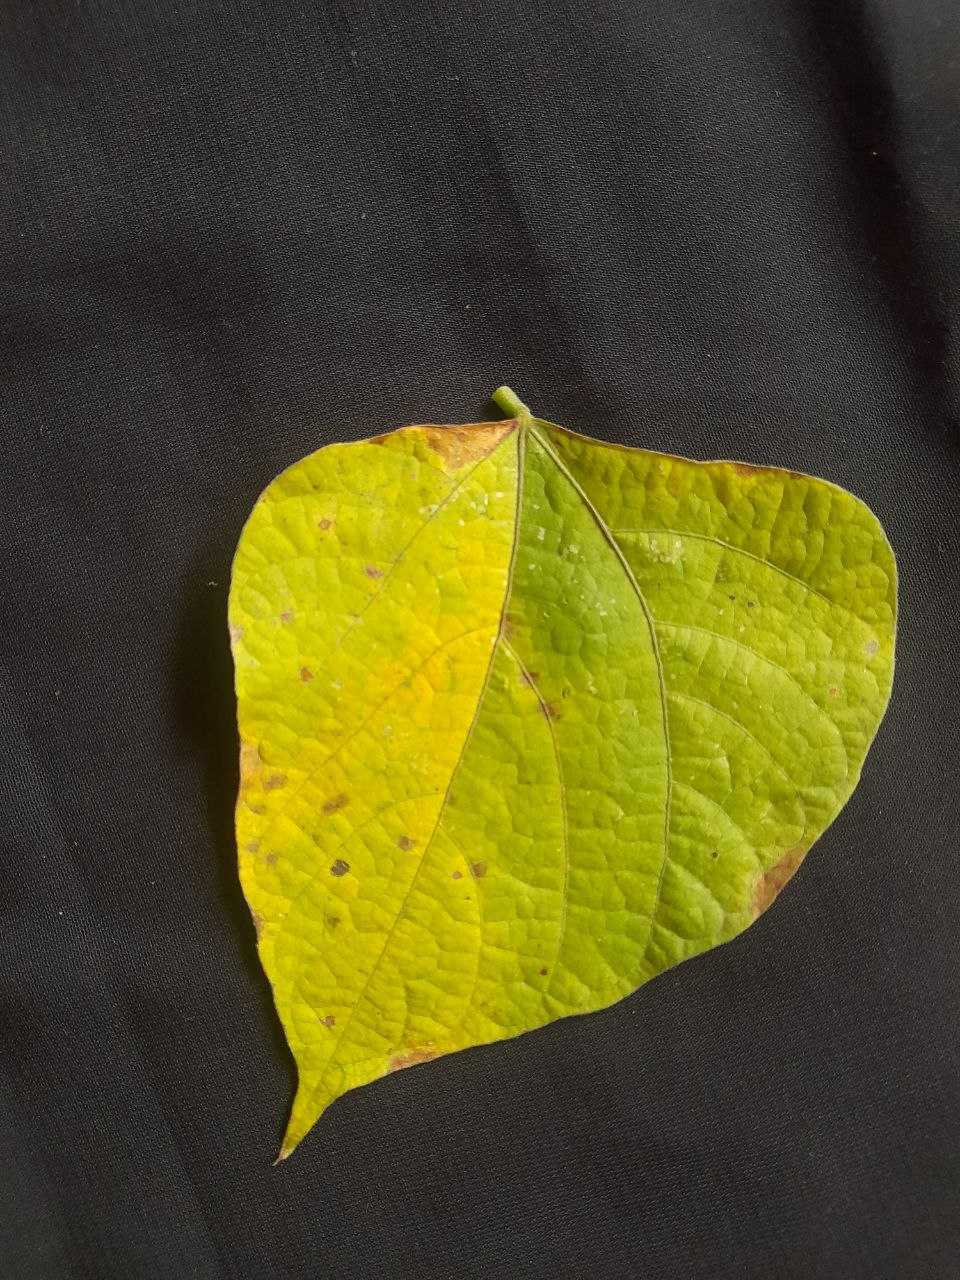
Crop: bean
Leaf condition: Rust